Question: Please indicate a possible affordance area of the bottle that can be used for opening
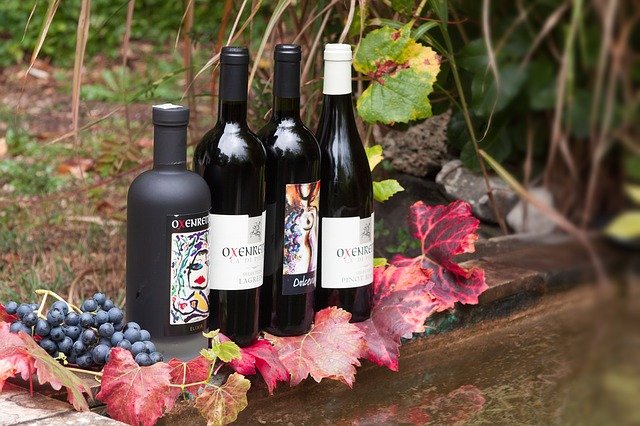
Answer: [217, 49, 248, 114]